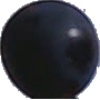
Label: blue_grape